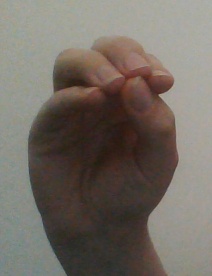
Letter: ha